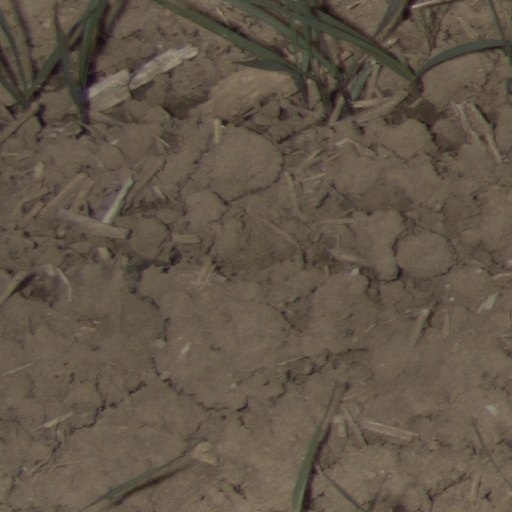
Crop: wheat